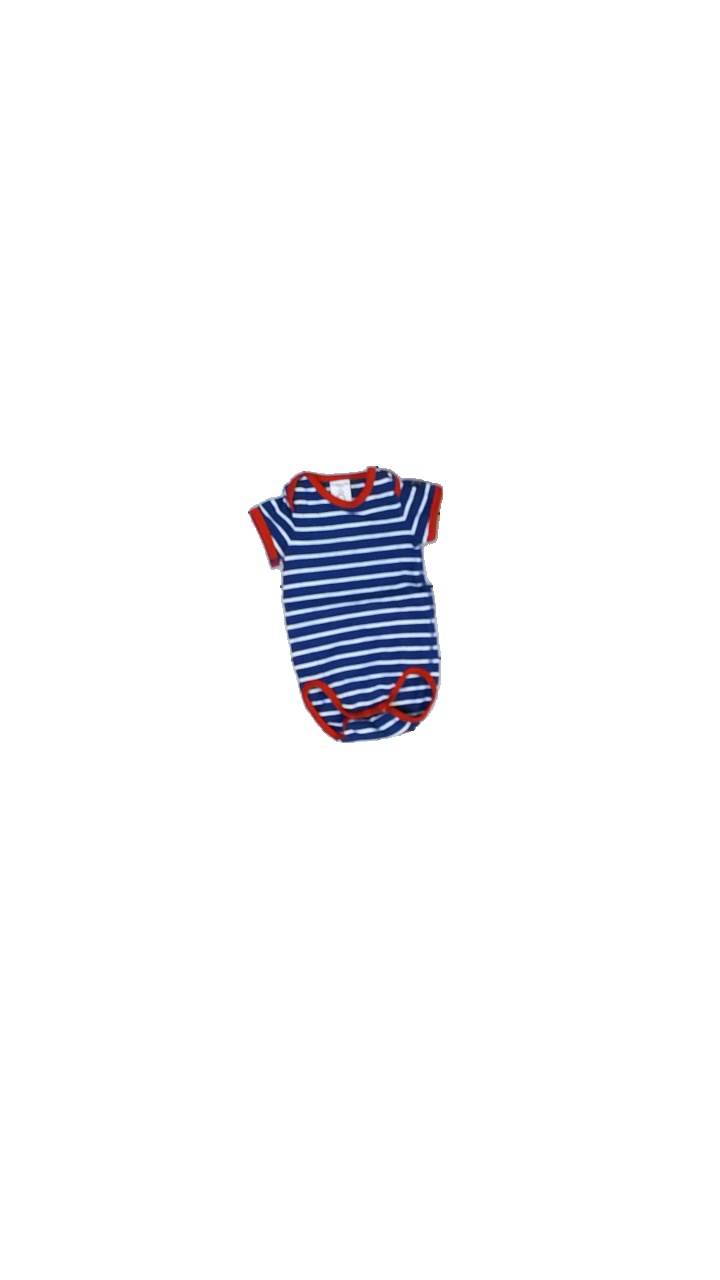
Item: Top (Children)
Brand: Polarn Och Pyret
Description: randig body
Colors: Blue, Red, White
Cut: C-collar
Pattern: Striped
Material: ?
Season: All
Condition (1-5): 2
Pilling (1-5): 2
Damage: nopprigt
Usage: Export
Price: <50